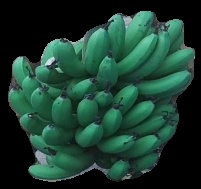
Variety: pachbale
Grade: grade3